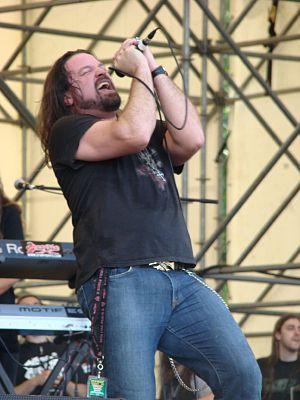
Russell Allen est un chanteur américain de heavy metal. Il est notamment connu pour être le chanteur du groupe Symphony X.
Star One est un groupe de metal progressif néerlandais. Il est formé en 2002 par le compositeur et multi-instrumentaliste Arjen Anthony Lucassen. Les morceaux sont inspirés de films de science-fiction qui ont marqué le compositeur.